Huanjing bunao

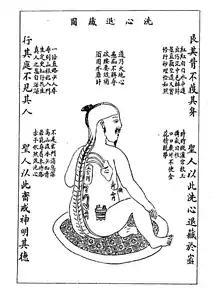
1615 illustration of Washing the Heart/Mind and Storing Inwardly. Note the metaphorical reaction-vessel in the abdomen where the adept cultivates , , and, and the spinal channel through which the rises up.

The primary is (the main factor of) life and death; life and death depend on the art of the bedchamber. One must follow the method of the Tao of retention, so that the can be changed into something wonderful; one must make this flow and circulate incessantly without hindrance or obstruction. As the proverb says: 'Running water doesn't rot, and a door often used is not eaten by woodworms.' Those who understand the mystery within the mystery know that a man and a woman can together restore (their vitality), and both can become immortals; this is truly what may be called a marvel of the Tao. The manuals of the immortals say: 'One Yin and one Yang constitute the Tao; the three primary (vitalities) and the union of the two components; that is the '. When the flow goes up against the stream to nourish the brain, this is called 'making the return' .